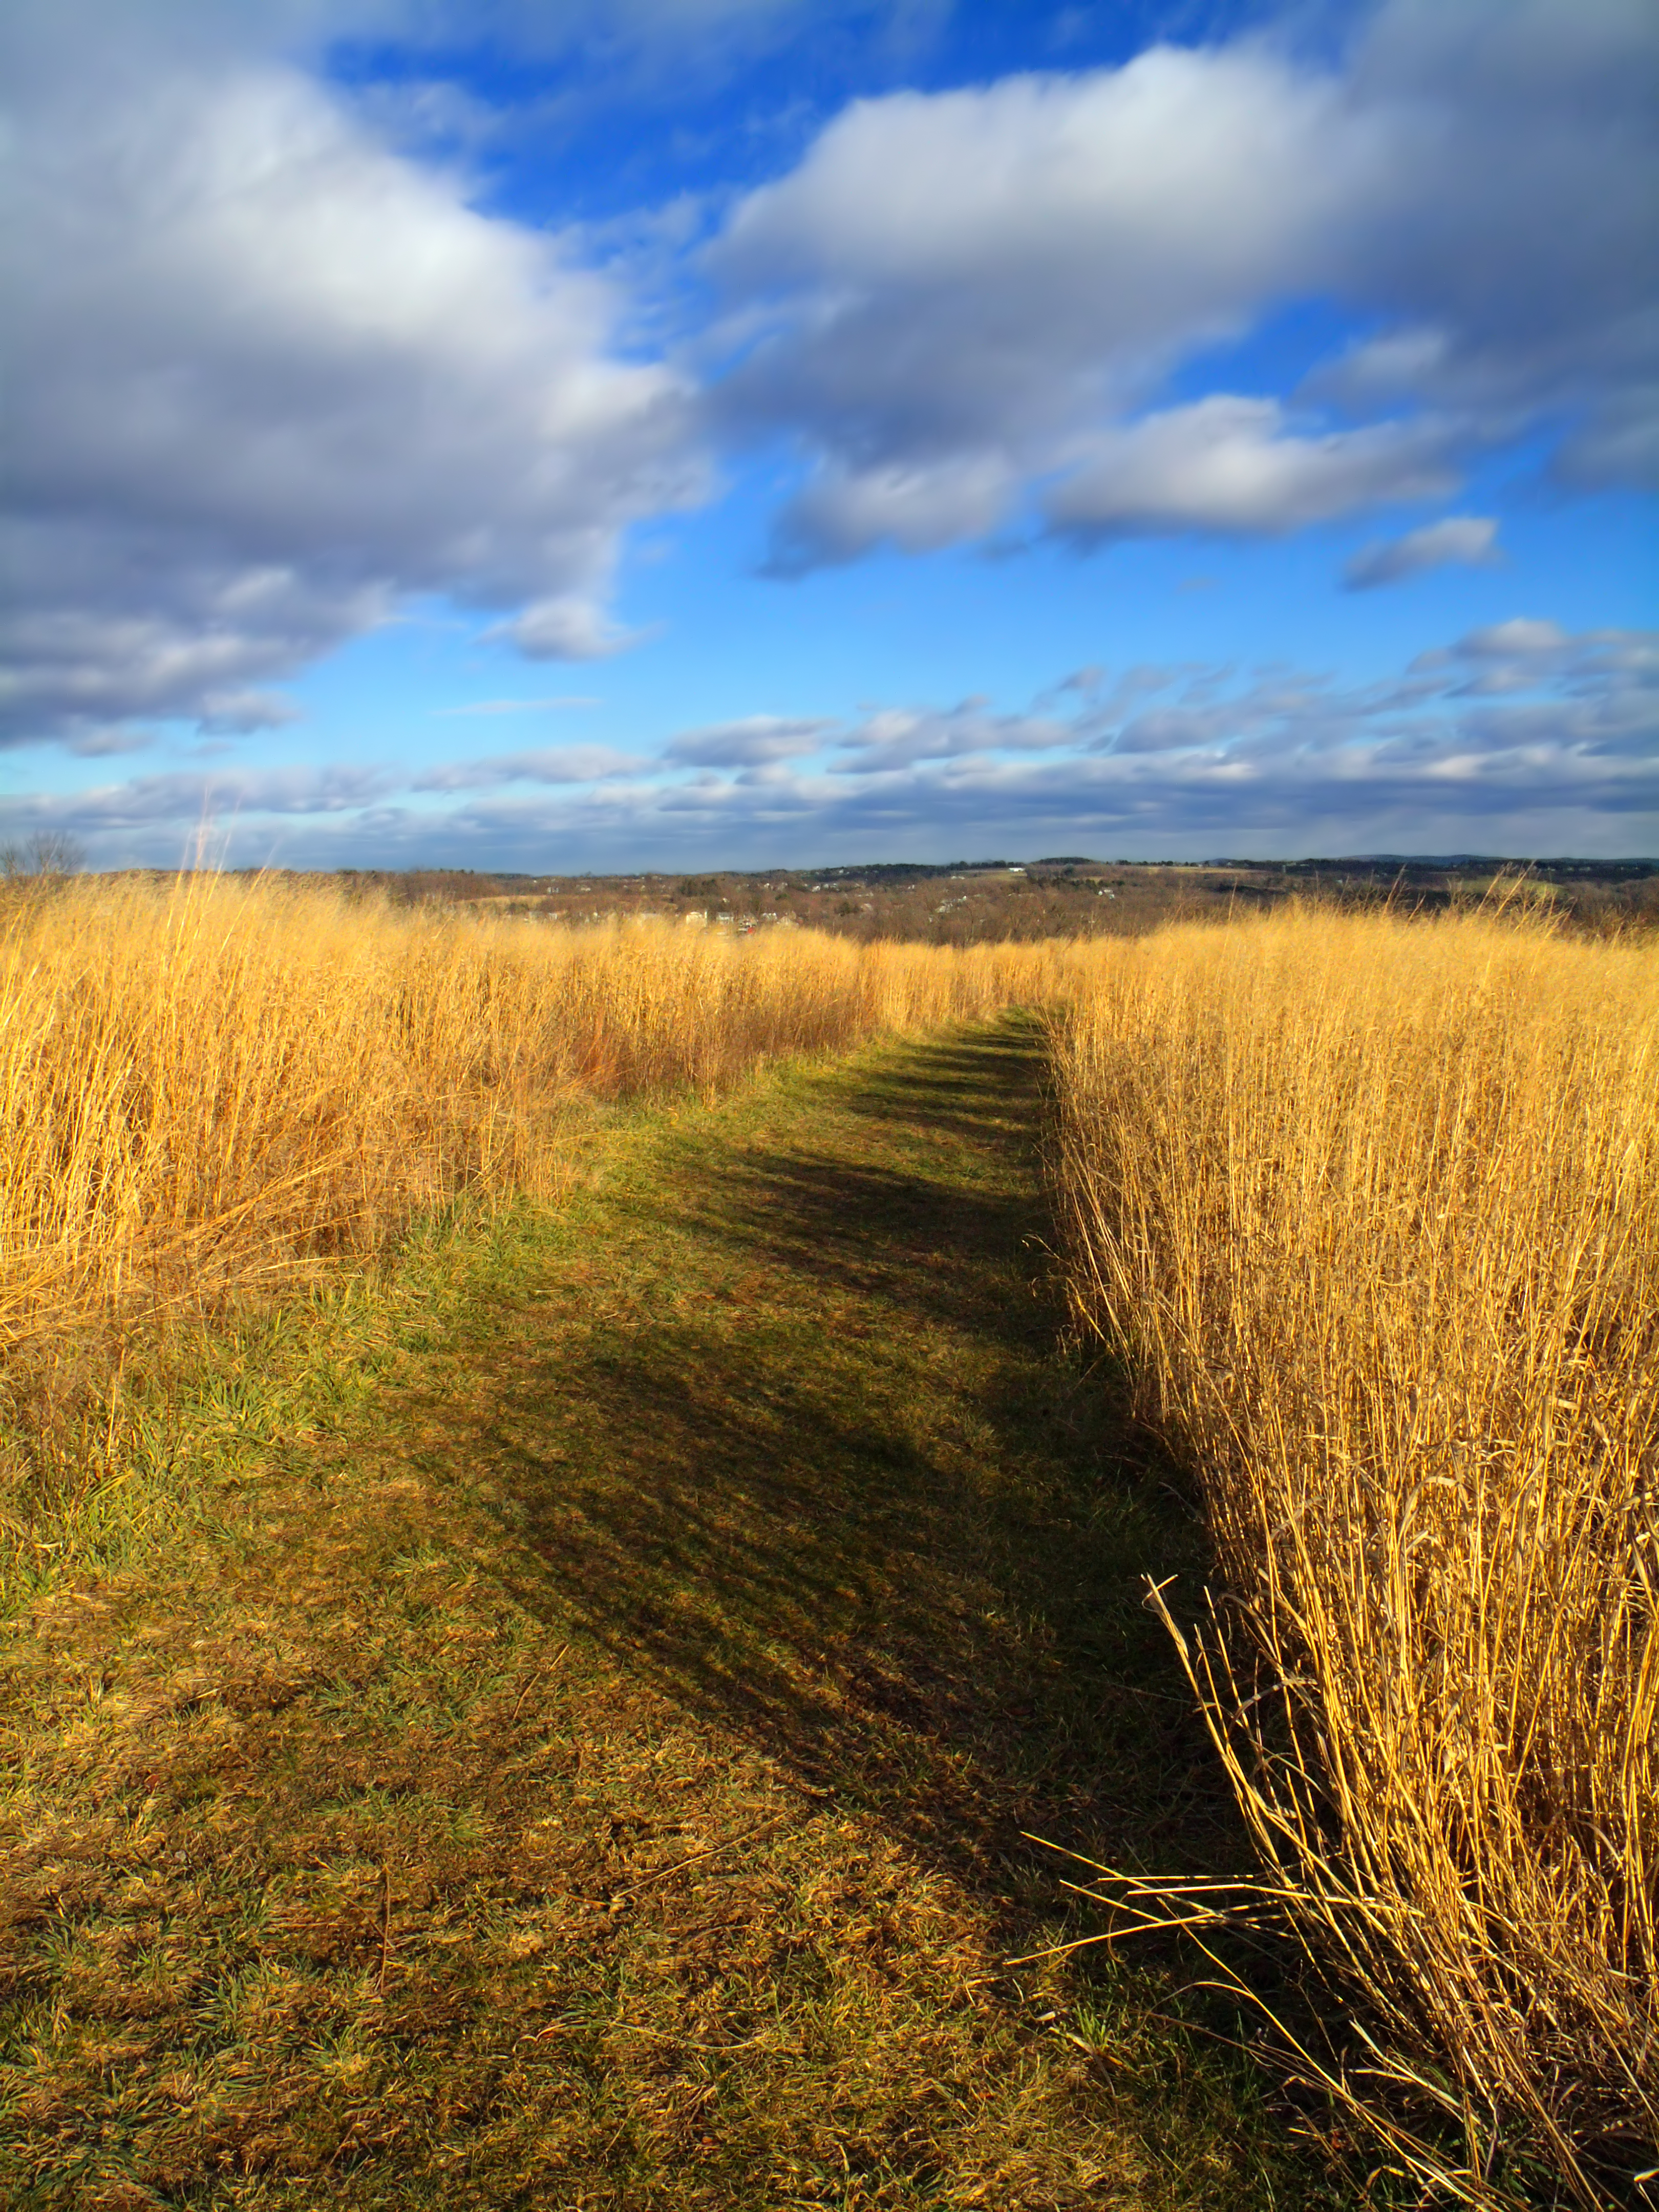
landscape, tree, nature, path, grass, horizon, marsh, wilderness, winter, cloud, plant, sky, sun, sunrise, sunset, hiking, trail, field, meadow, prairie, sunlight, morning, hill, dawn, autumn, agriculture, season, plain, hills, creativecommons, clouds, grassland, wetland, stratocumulus, lowlight, pennsylvania, lehighvalley, northamptoncounty, jacobsburgstatepark, habitat, ecosystem, steppe, rural area, homesteadtrail, natural environment, grass family